My Sacrifice

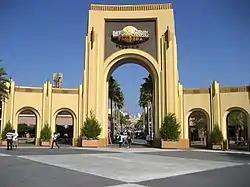
Entrance to Universal Studios Florida theme park, which served as a filming location for the video.

The music video, directed by David Meyers, was the first video over which Creed had complete creative control. Parts of the music video were filmed just off Interstate 4's exit 48 for County Road 557 in Polk County, Florida. The rest of the video was filmed at Universal Studios Florida theme park. The New York-styled street outside the former Kongfrontation ride was filled with water for the video. The production of the video was the subject of an episode of MTV's "Making the Video".